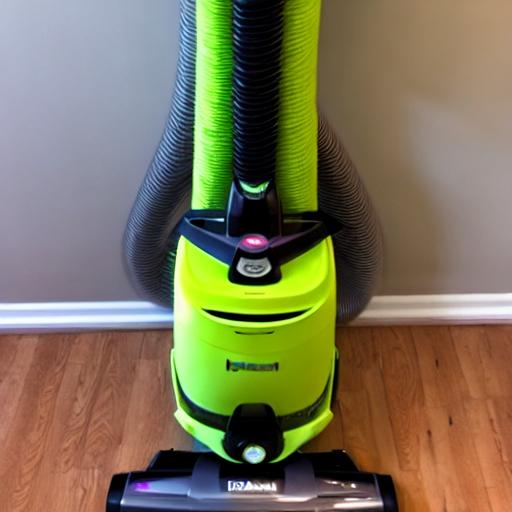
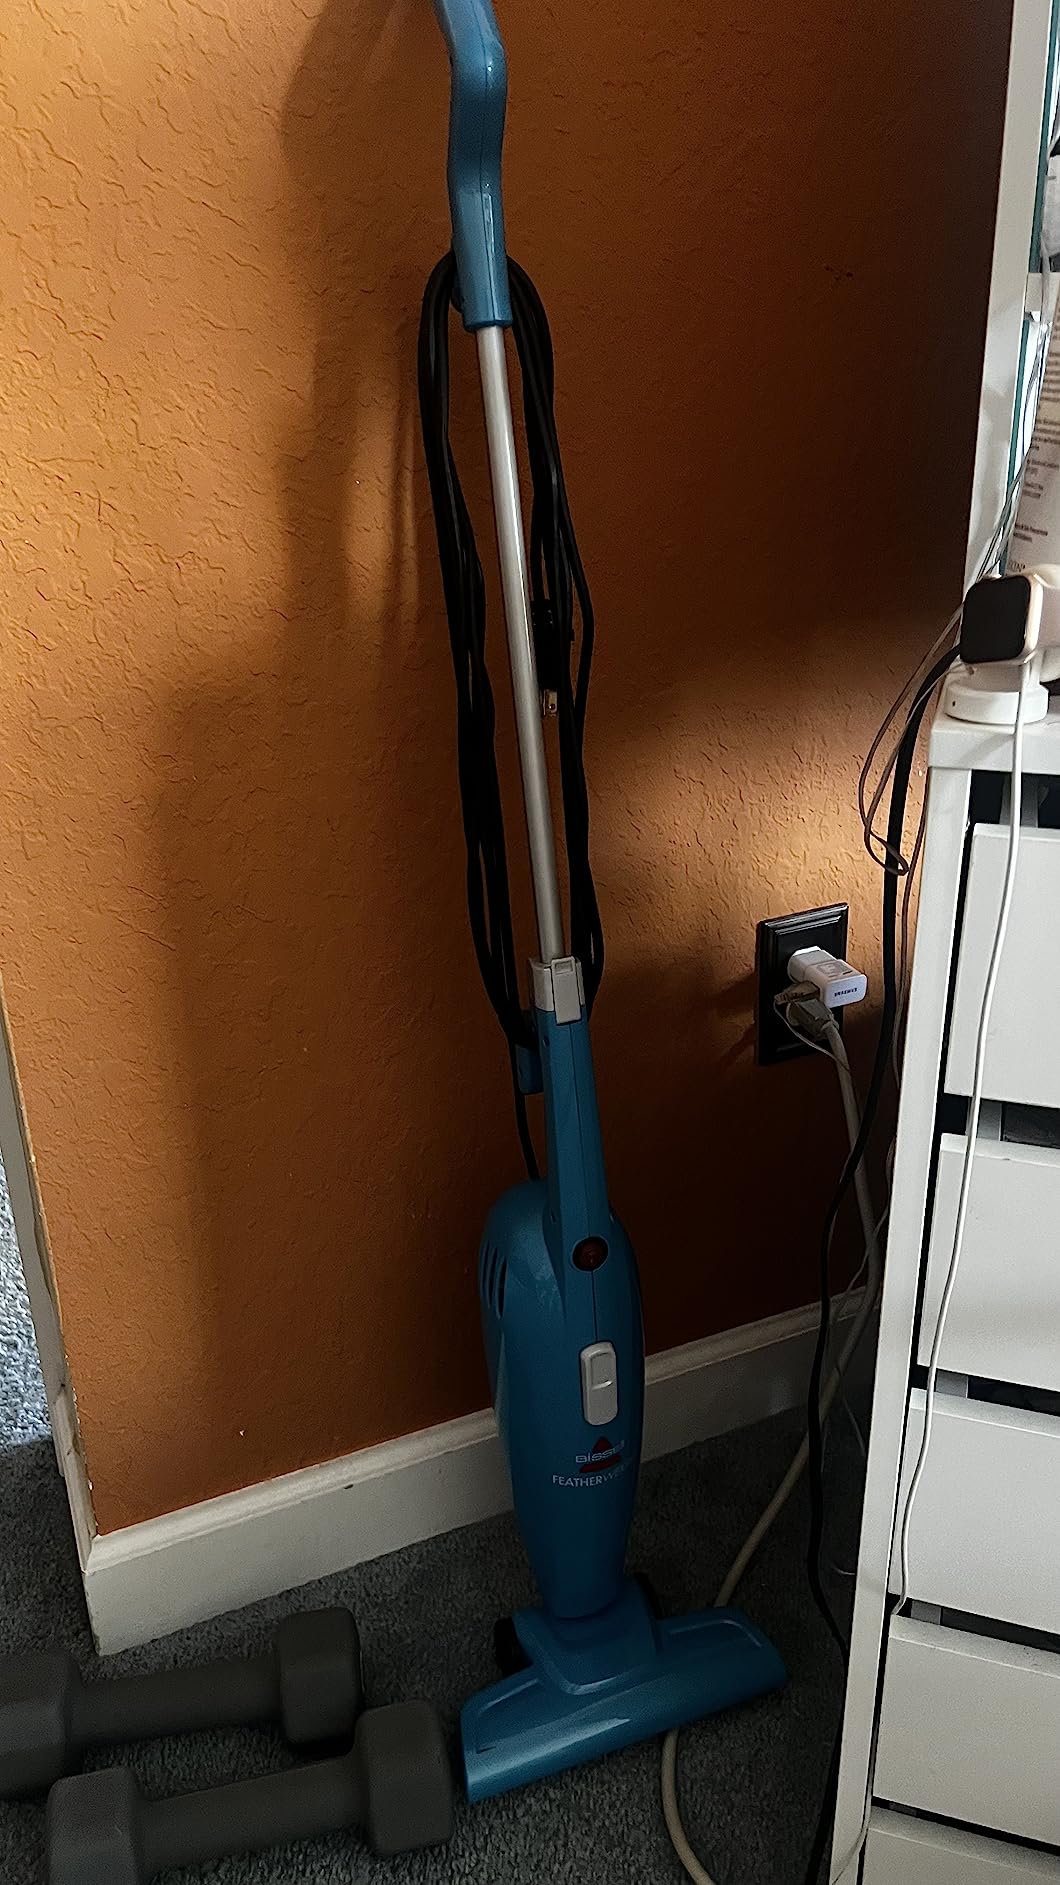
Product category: items_vacuum
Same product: no